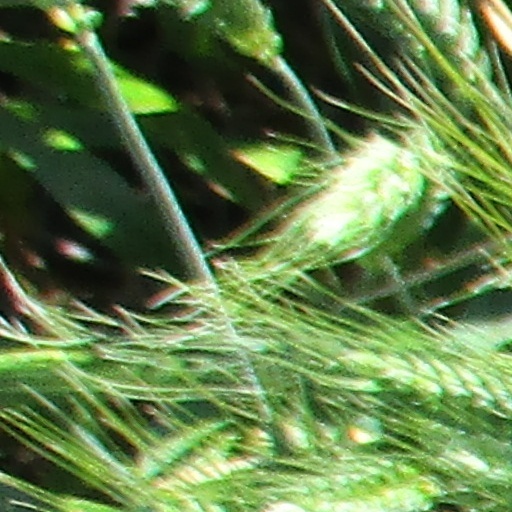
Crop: wheat